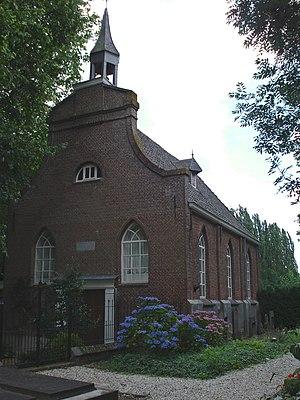
Oijen est un village de la commune néerlandaise d'Oss dans la provincie du Brabant-Septentrional sur la rive gauche de la Meuse.